Robertus Remkes

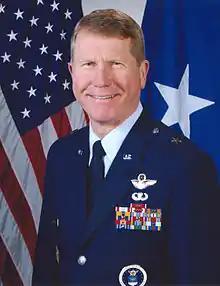
Major General Robertus C.N. Remkes

Major General Robertus Carolus Nicolaa Remkes (born February 6, 1955) is Director, Strategy, Policy and Assessments, U.S. European Command, Stuttgart-Vaihingen, Germany. As Director of Strategy, Plans and Policy, he is responsible for formulation and staff direction of the execution of basic military and political policy, as well as planning for command activities involving relations with other U.S. Unified Commands, allied military and international military organizations and subordinate commands. He also serves as Director of Capabilities and Assessments. In this capacity he is responsible for the development of force structure requirements; conducting studies, analyses and assessments; and for evaluating military forces, plans, programs and strategies.